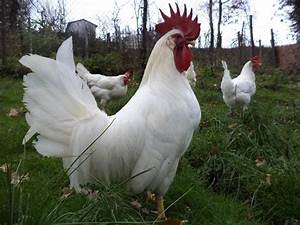
Label: chicken